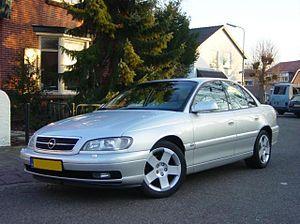
L'Opel Omega était une voiture produite par le constructeur automobile allemand Opel entre 1986 et 2003. Remplaçant l'Opel Rekord, elle a été élue voiture Européenne de l'Année 1987. Comme la Rekord, l'Omega a été produite à Rüsselsheim en Allemagne. Il y a eu deux générations de ce modèle, le second a fait ses débuts en 1993.